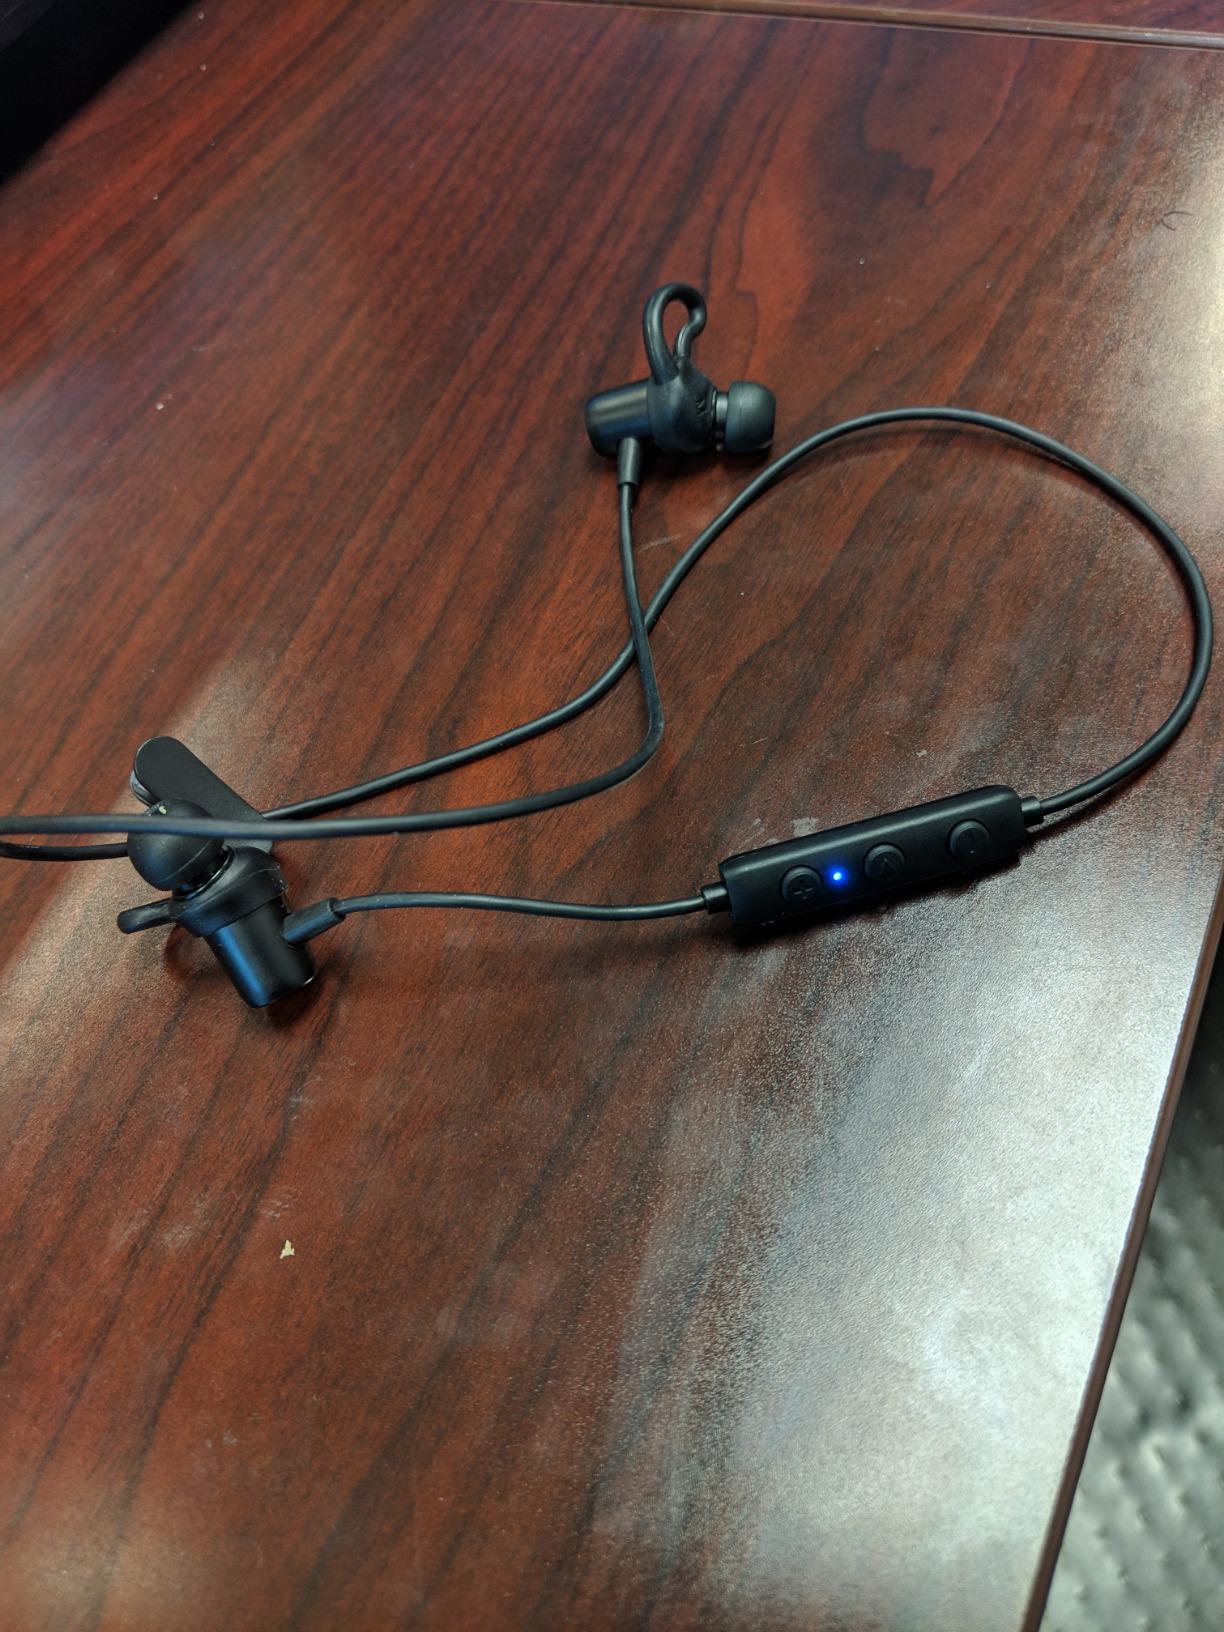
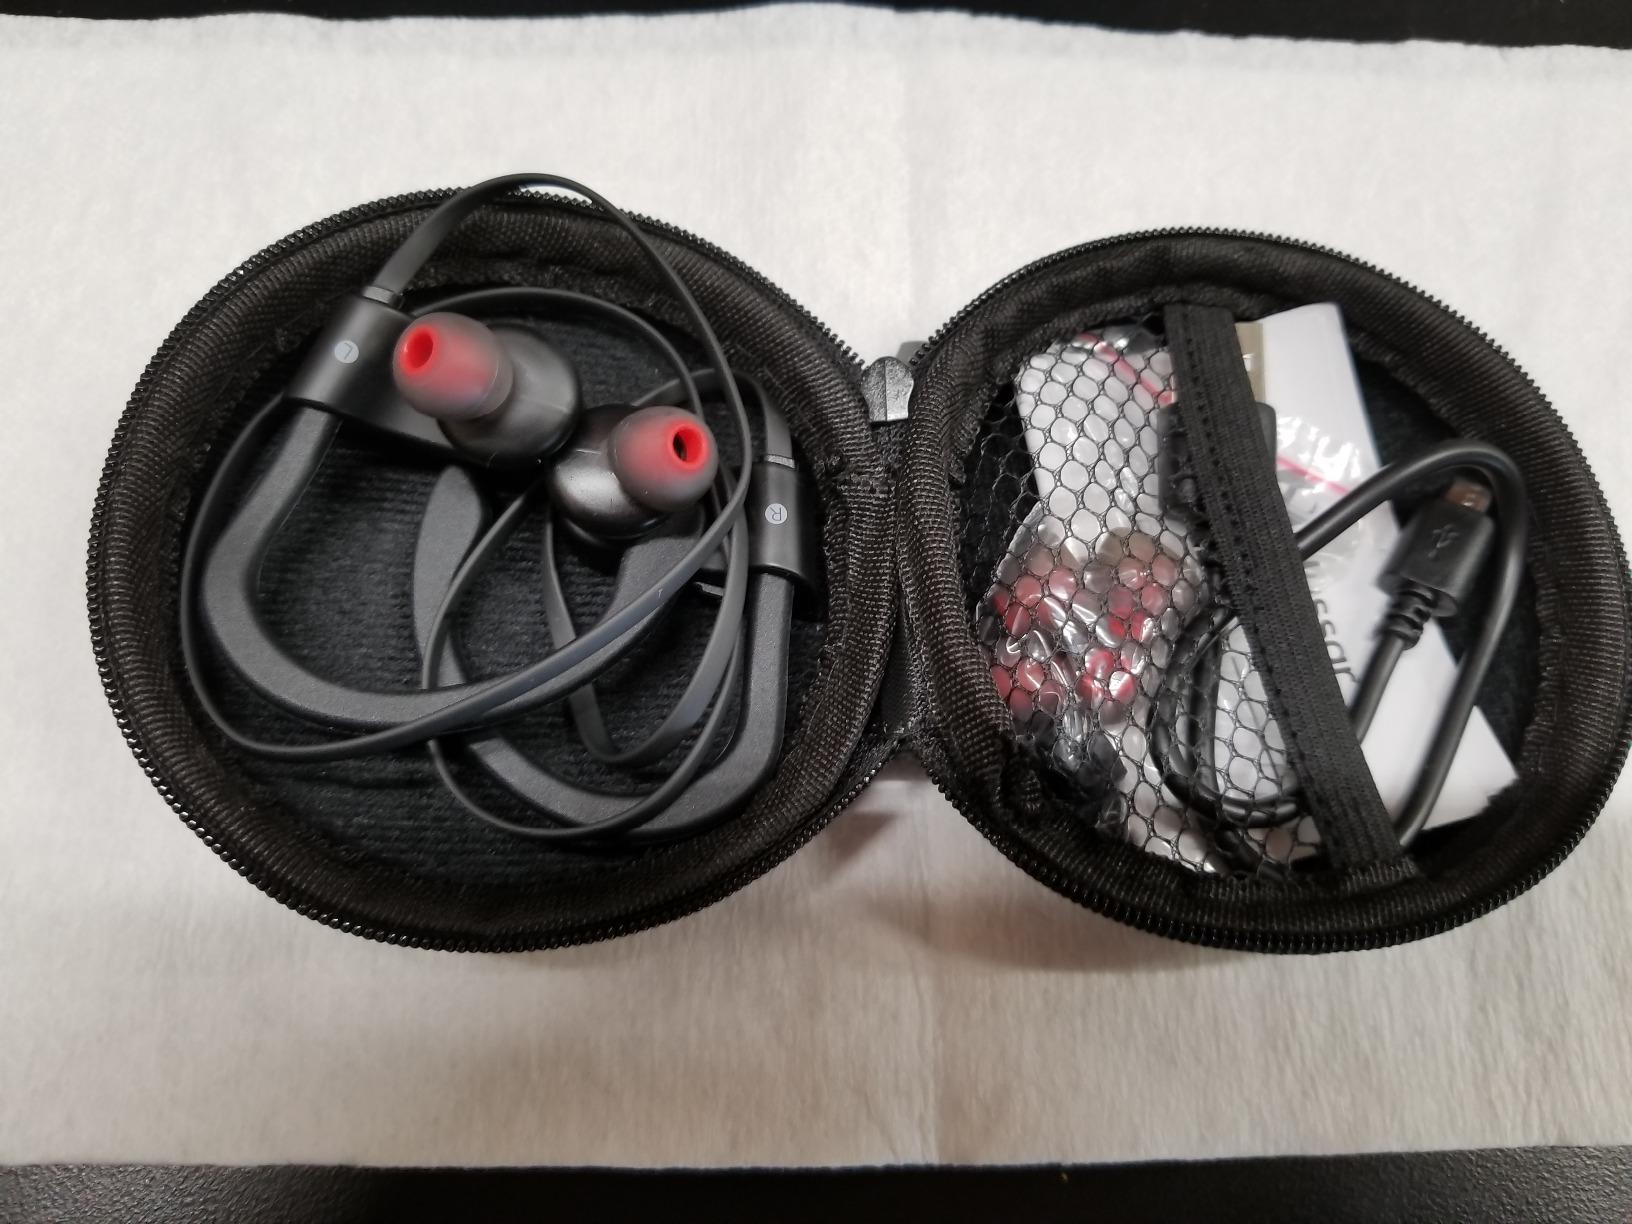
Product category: headphones
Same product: no